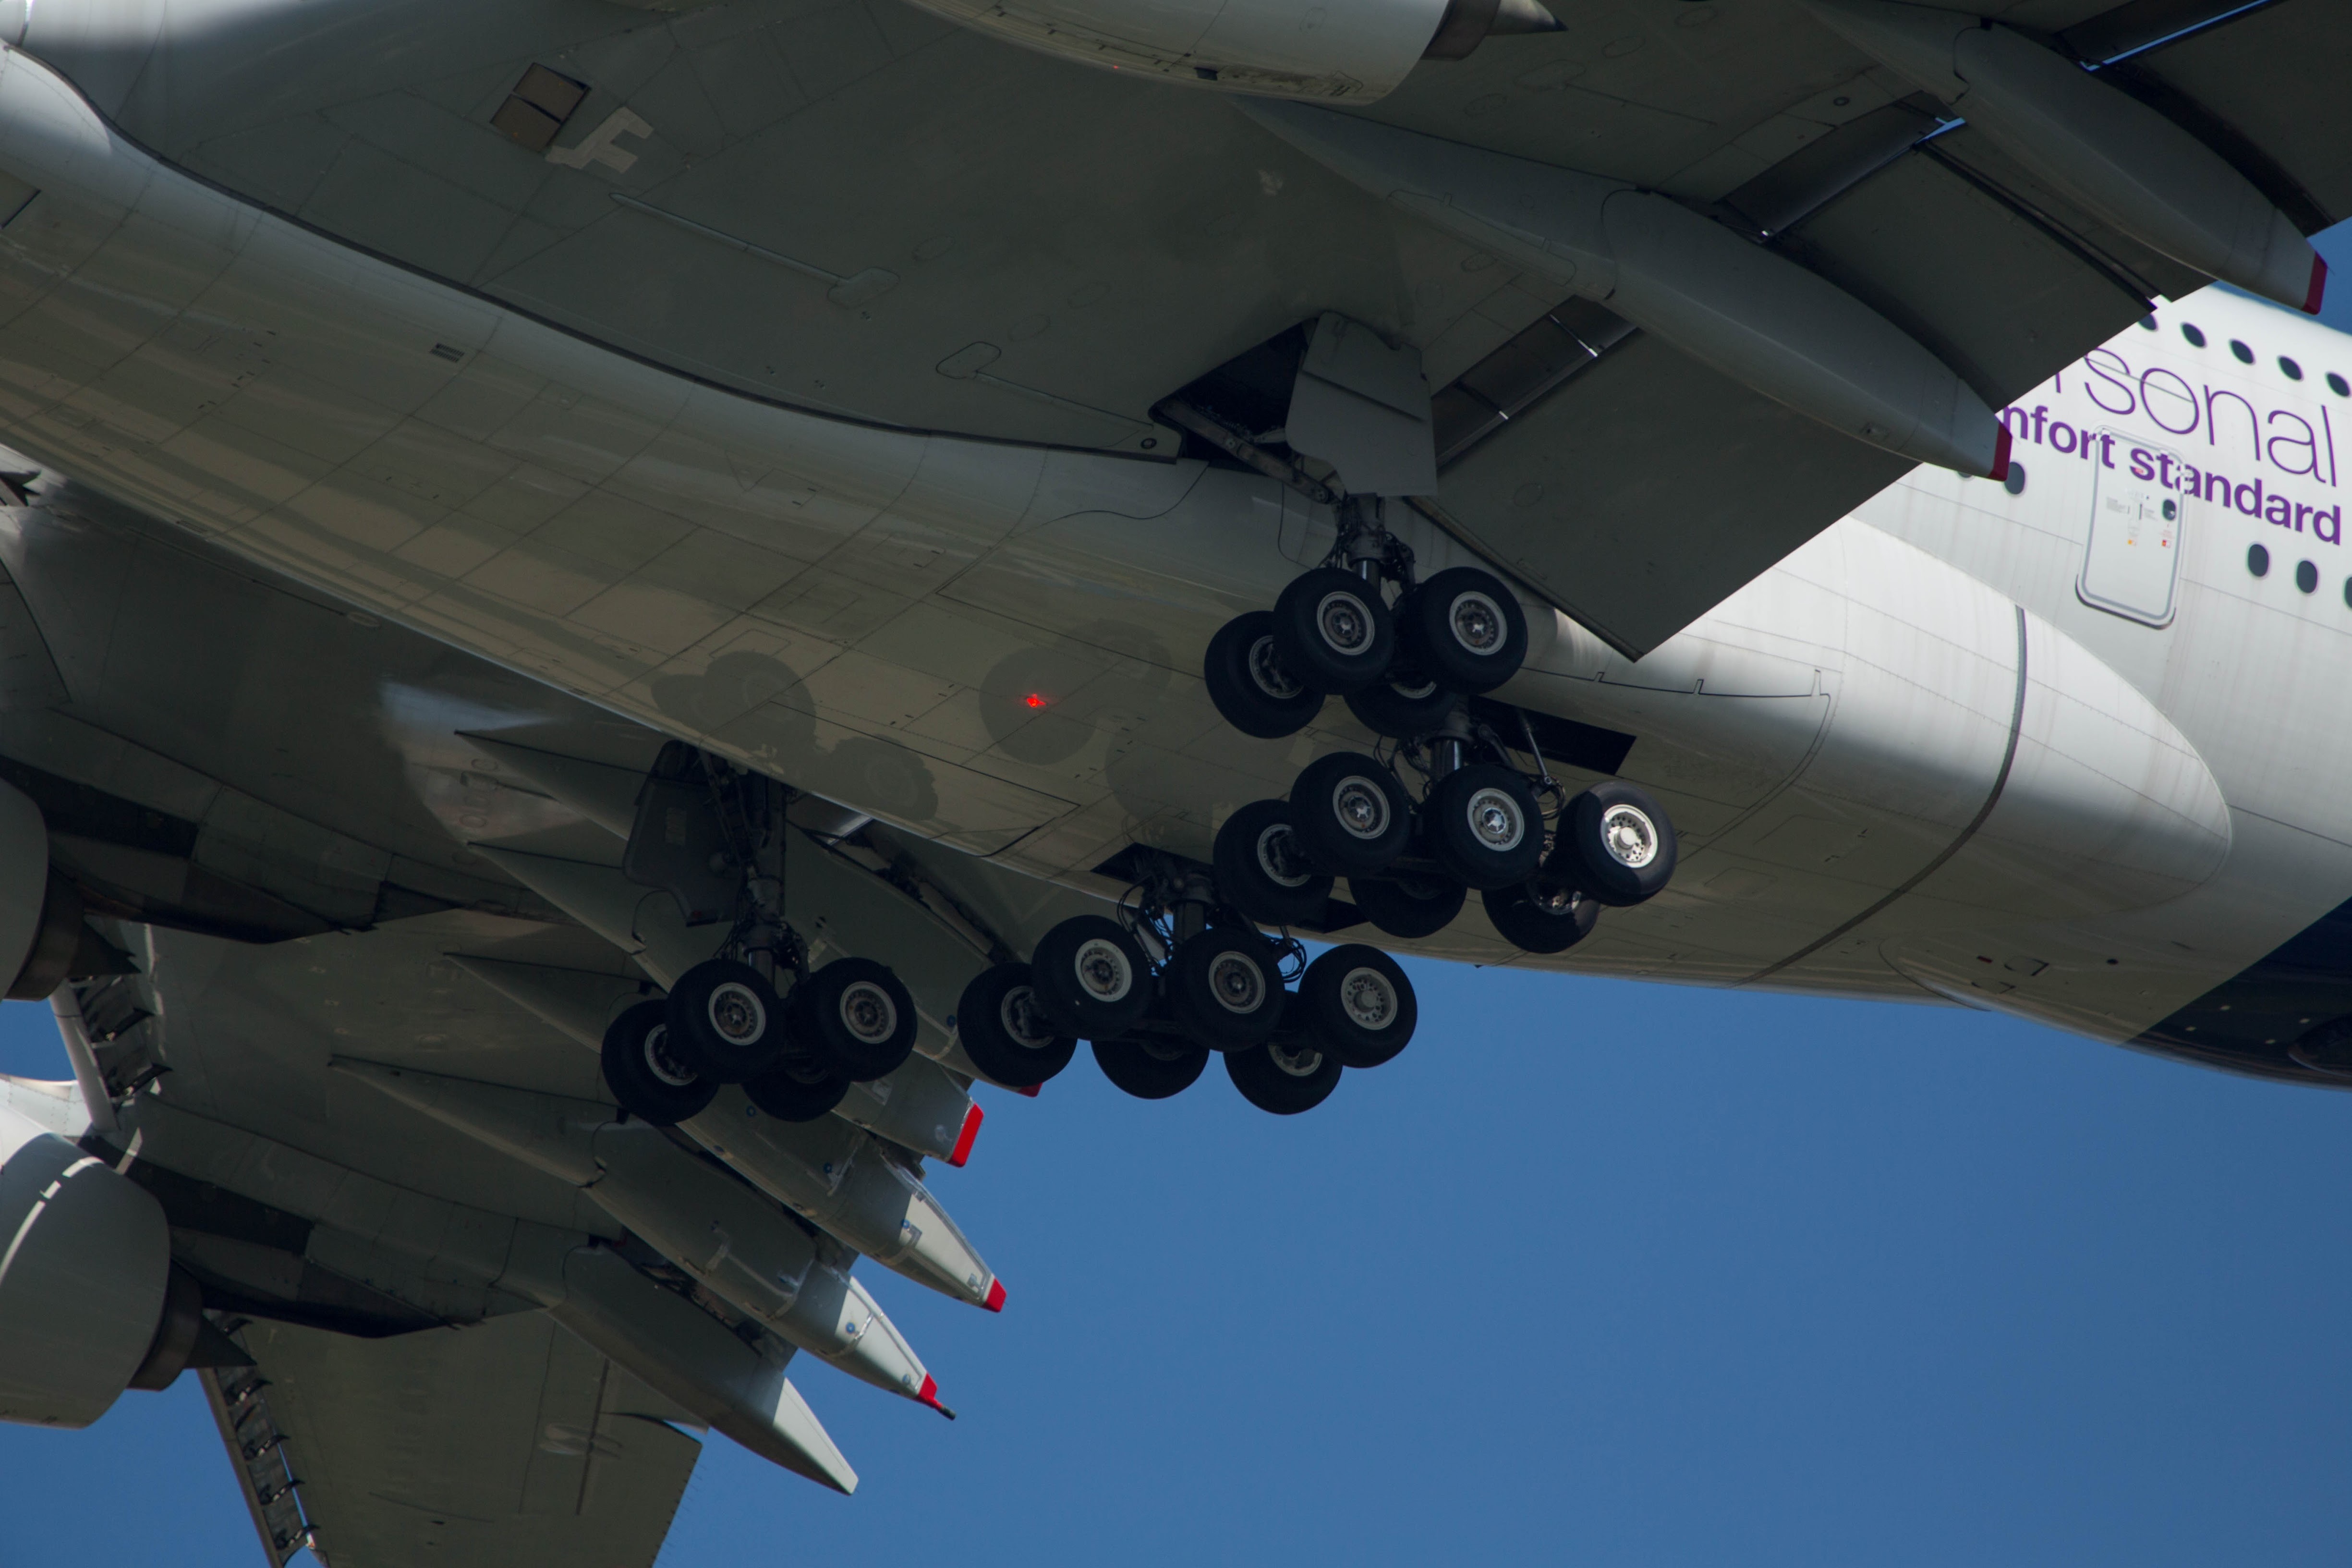
wing, airplane, aircraft, vehicle, airline, aviation, flight, airliner, switzerland, airbus, a380, bomber, screenshot, flaps, passenger aircraft, air show, air force, chassis, jet aircraft, fighter aircraft, military aircraft, air14, air show air14, payerne, atmosphere of earth, aerospace engineering, aircraft engine